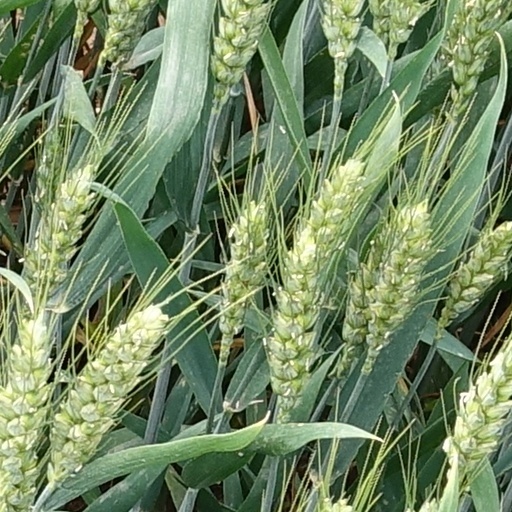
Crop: wheat